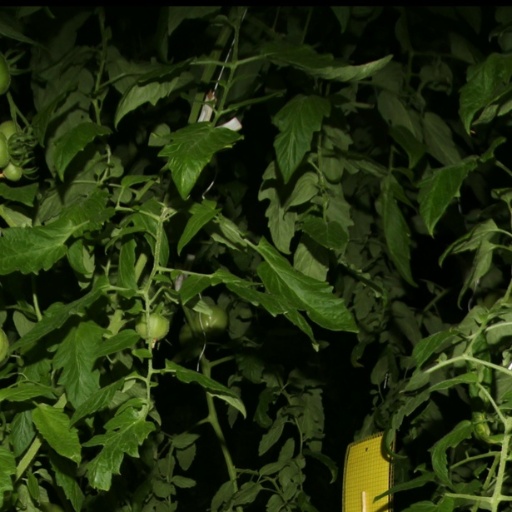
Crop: tomato